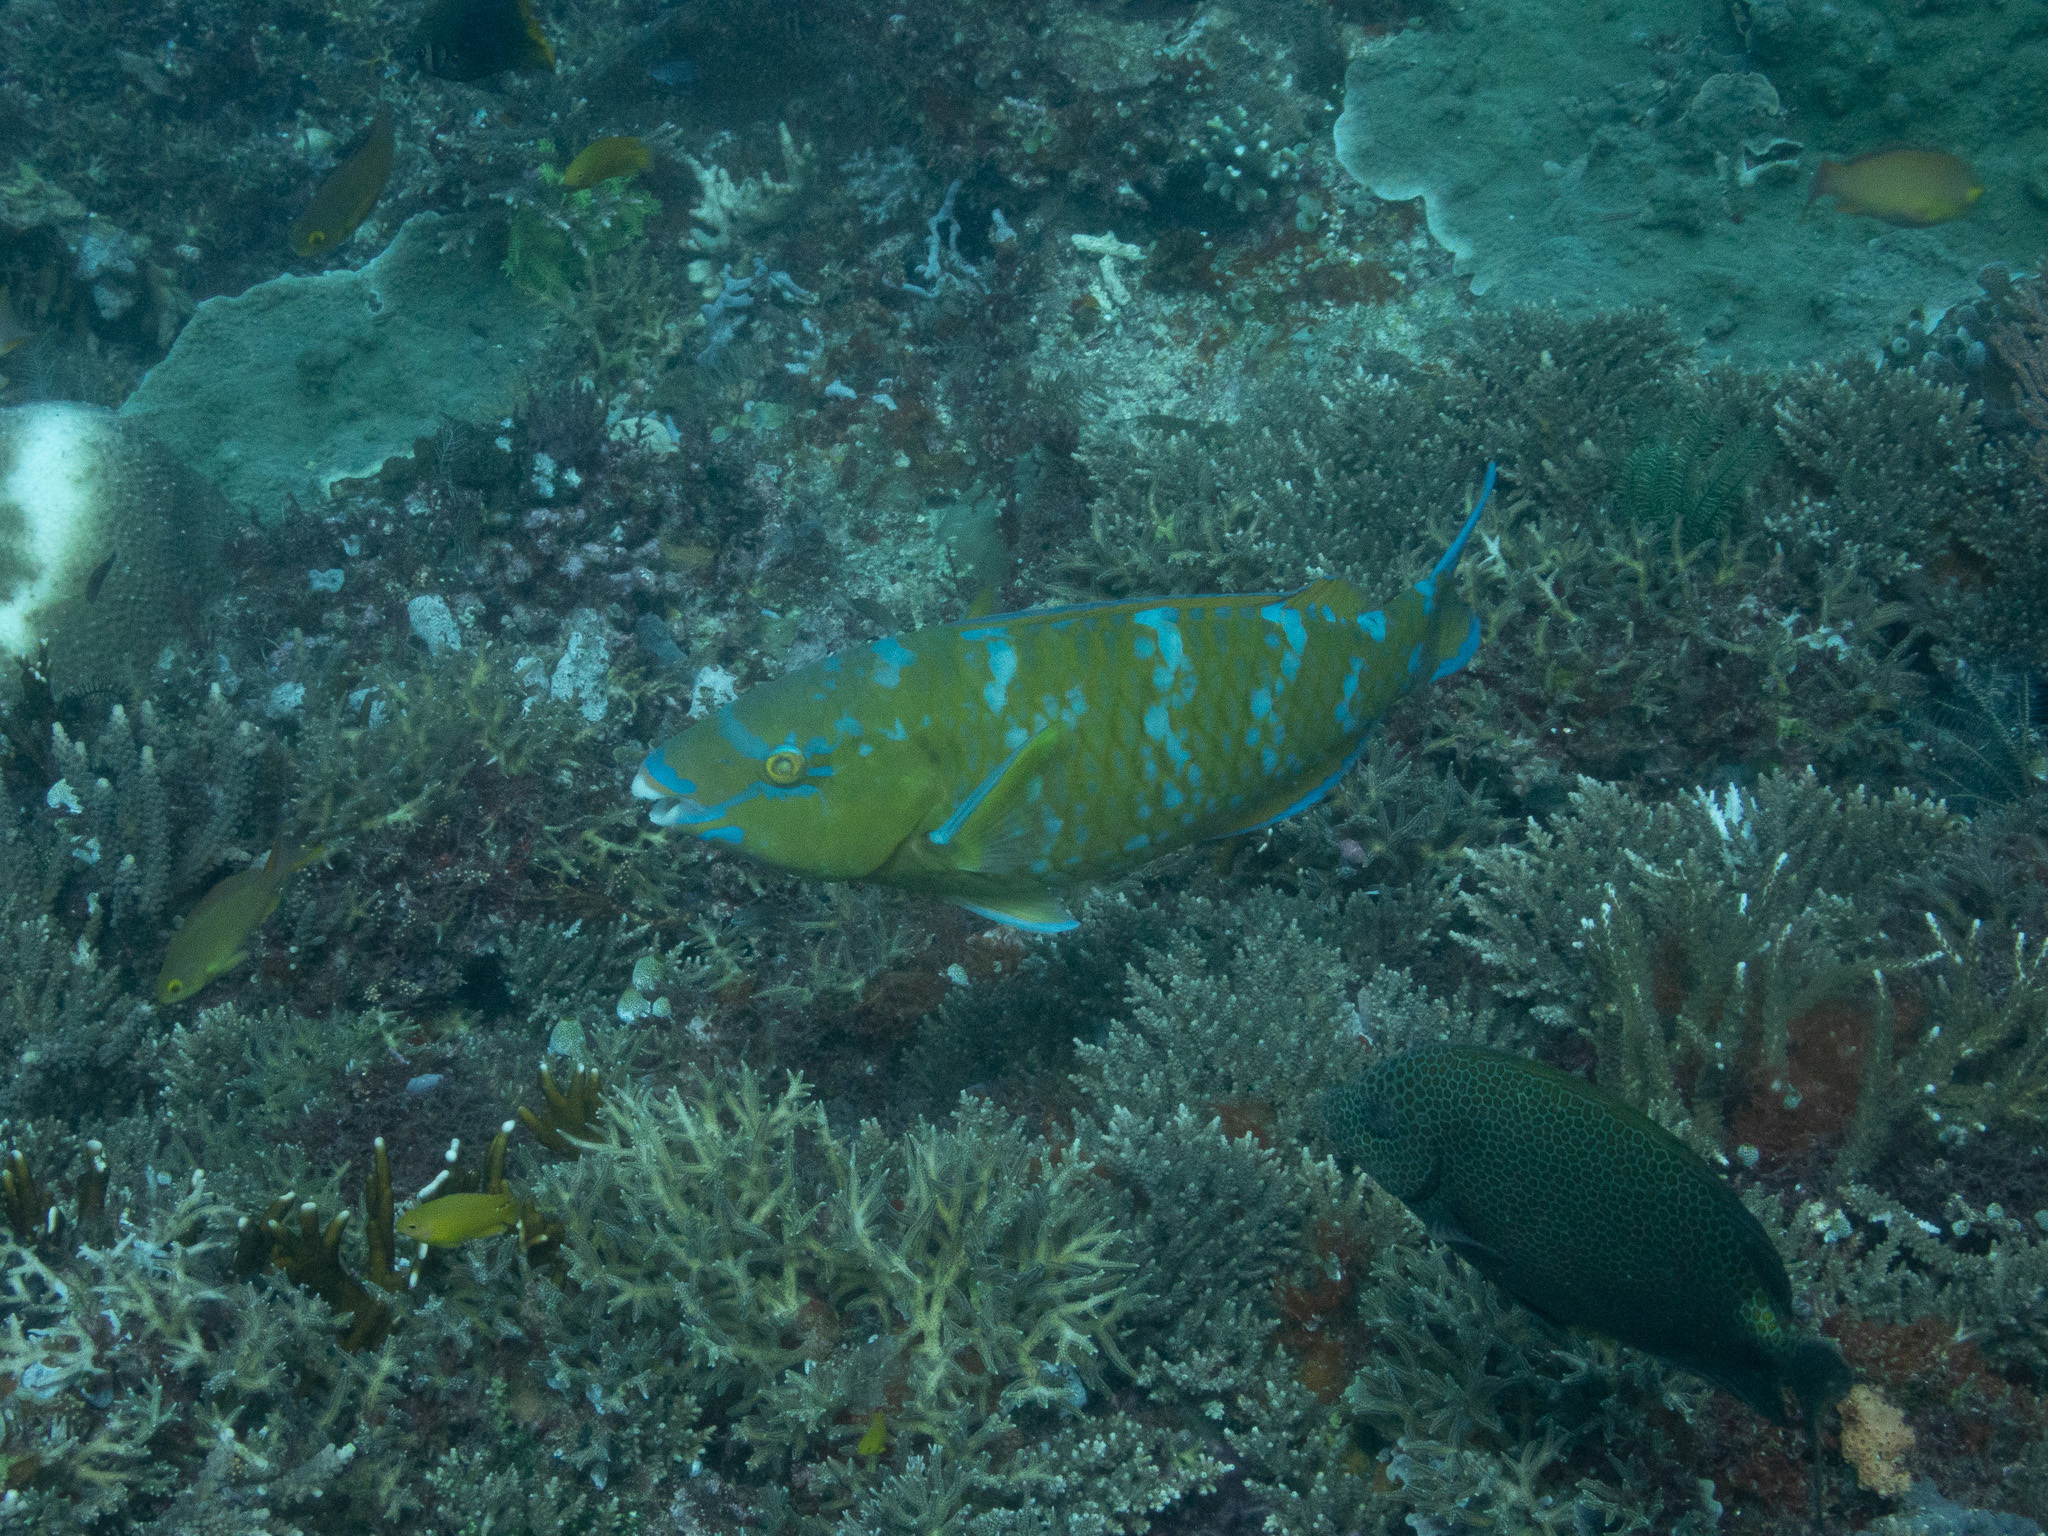
Scarus ghobban (Blue-barred Parrotfish)